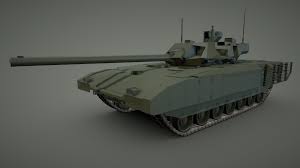
Label: Tank